Varshavsky railway station

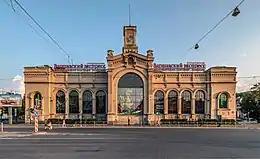
The facade of the former railway station

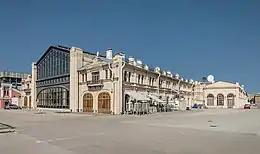
Varshavsky station, view from the former track area

Varshavsky station ("Varshavsky vokzal"), or Warsaw station, is a former passenger railway station in Saint Petersburg, Russia. It is located to the south of the city centre, and was in operation from 1853 to 2001 From 2001 to 2017, it served as the home of the Russian Railway Museum (also known as the Russian Federation Central Museum of Railway Transport).